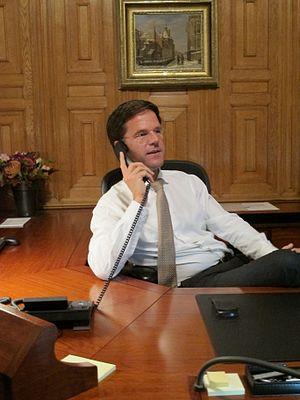
Une conversation téléphonique est un échange oral entre deux ou plusieurs personnes via le téléphone, dont elle est la finalité principale. Selon les chercheurs interactionnistes, elle est régie par des normes sociolinguistiques qui la font différer de la conversation en face à face, notamment parce que les participants sont généralement distants l'un de l'autre et incapables de recourir aux formes de communication qui sont non verbales, par exemple gestuelles ou écrites. Dans ce contexte, les interlocuteurs s'efforcent d'éviter les silences trop longs afin de manifester à celui dont c'est le tour de parole qu'il est toujours écouté. En français, on utilise généralement la question « allô ? » pour engager une telle interaction, ce à quoi la réponse est souvent une répétition de la même question.